HMS Resolution (09)

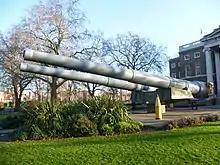
A gun of "HMS Resolution" on display (the far one)

In early 1942, the Royal Navy began amassing forces to send to the Indian Ocean to defend British India after the start of the Pacific War in December 1941. The ship sailed for Cape Town, where she met the aircraft carrier ; they were later joined by "Revenge" and "Warspite", and on arriving in the Indian Ocean, they rendezvoused with the carriers and the small and obsolescent . By the end of March 1942, the Eastern Fleet had been formed, under the command of Admiral Somerville. Despite the numerical strength of the Eastern Fleet, many of its units, including the four "Revenge"-class battleships, were no longer front-line warships. Vice Admiral Chūichi Nagumo's powerful "Kido Butai", composed of six carriers and four fast battleships, was significantly stronger than Somerville's Eastern Fleet. As a result, only the modernised "Warspite" could operate with the two fleet carriers; "Resolution", her three sisters, and "Hermes" were kept away from combat to escort convoys in the Indian Ocean.